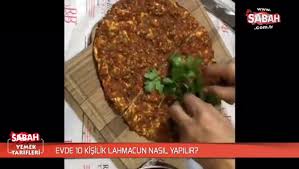
Yemek: lahmacun